Live Earth concert, Rome

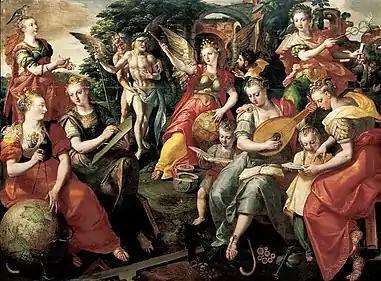
Allegory of the Seven Liberal Arts by Maerten de Vos (1590)

The city of Rome has always been connected to the number seven since its very foundation: built on seven hills, ruled by seven kings, and furthermore enriched by seven churches and by the seven sacraments, the rhythm of Rome and its symbolism has been and is being governed numerically by the number 7 during its pagan imperial rule and since it became the cradle of Christianity. Therefore, "Heptavium" may become an esoteric "nomen secretum", a secret name for Rome itself, literally the "City where seven ways meet".